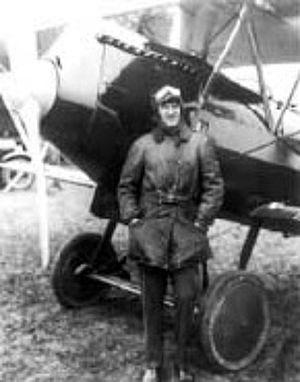
Walter Herschel Beech est un pilote et un industriel américain de l'aéronautique. Il est surtout connu pour avoir créé la firme Beechcraft, qu'il a dirigé de 1932 à 1950.